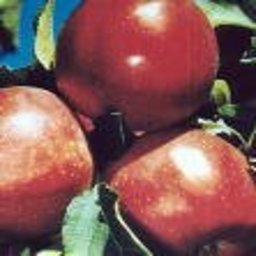
Label: Apple